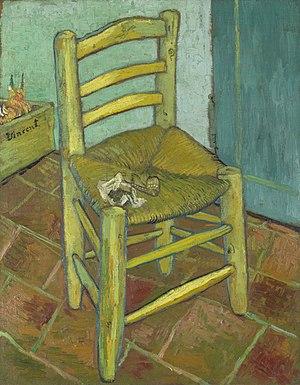
Le paillage ou empaillage consiste à utiliser de la paille ou tout autre matériau pour confectionner une partie, généralement l’assise, de certains sièges. Le rempaillage est le remplacement de cette garniture originelle.